Gérald Tremblay

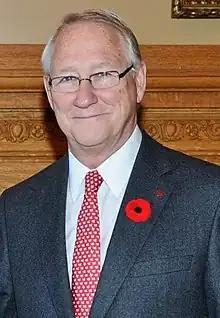

Gérald Tremblay (born September 20, 1942) is a former Canadian politician and businessman who served as mayor of Montreal from 2002 until his resignation in 2012. He also served as president of the Montreal Metropolitan Community. Before becoming mayor he had a long career in business and management. Tremblay resigned as Mayor on November 5, 2012, following allegations of corruption made at the Charbonneau Commission.